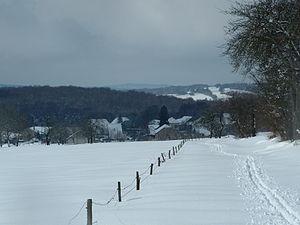
Etrappe depuis la Gravellière
Étrappe est une commune française située dans le département du Doubs en région Bourgogne-Franche-Comté.